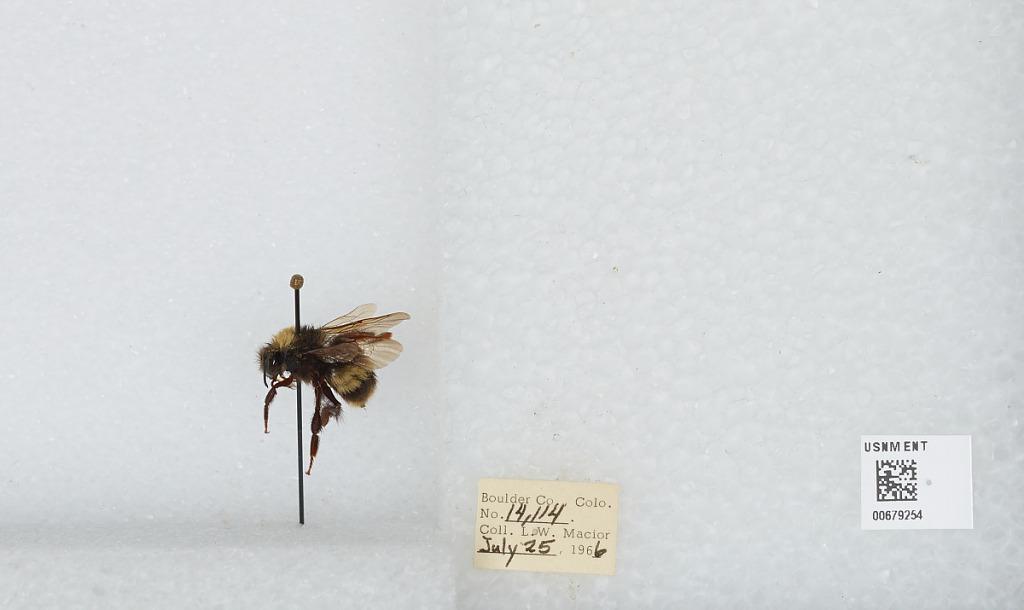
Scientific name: Bombus (Bombus) occidentalis Greene
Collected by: L. Macior
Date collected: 1966-7-25
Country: United States
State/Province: Colorado
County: Boulder
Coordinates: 40.0017, -105.308